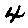
Label: 4